Darłowo

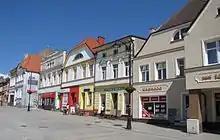
Tenements in the Old Town

In the 10th century, the region became part of the emerging country of Poland under its first ruler Mieszko I. By the eleventh century a fortress named Dirlow, (or Dirlovo) existed where the River Wieprza entered the Baltic. From this fortress, the district of Dirlow was administered, which belonged to the castellany of Sławno. A town was later founded in the district of Dirlow, but not at the location of the fortress itself. Following Poland's fragmentation, it was at various times part of the western and eastern duchies of Pomerania.